Atlanta, Indiana

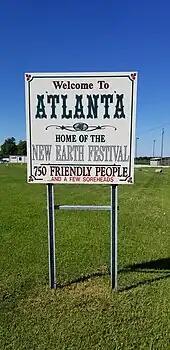
Sign welcoming visitors to Atlanta Indiana

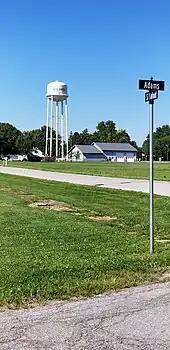
Atlanta Indiana water tower

Atlanta had its start by the merger of the three neighboring rival towns of Spargerville, Shielville, and Buena Vista. The earliest part of what is now Atlanta was laid out in 1834, and the town has been called Atlanta since 1885 and was incorporated in 1900. The town most likely was named after Atlanta, Georgia.